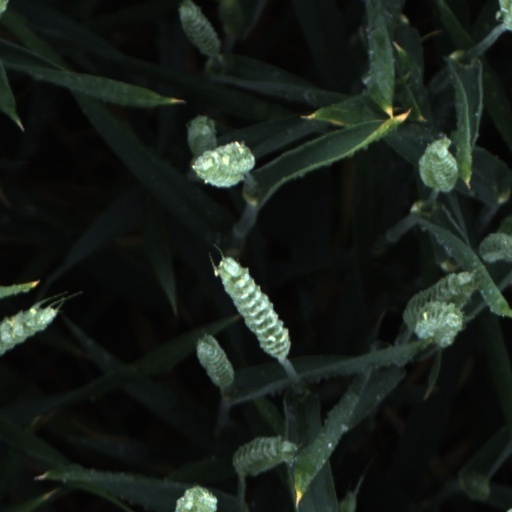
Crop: wheat